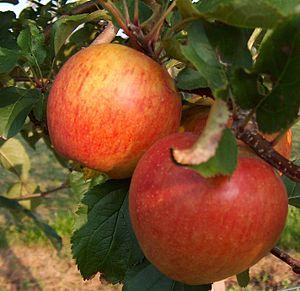
Rubinette est le nom d'un cultivar de pommier domestique.